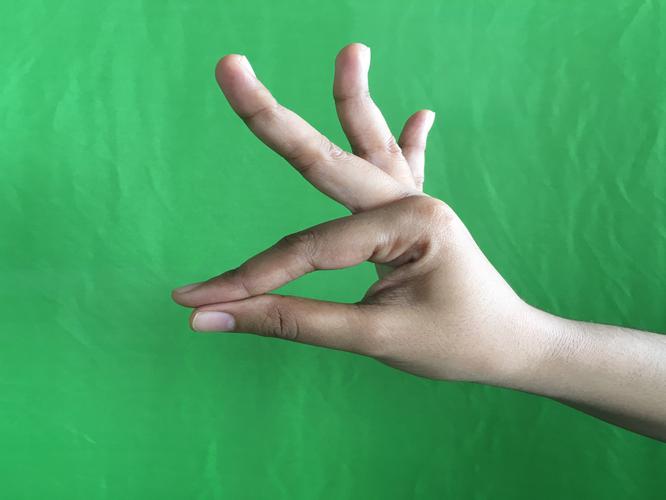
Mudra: Hamsasyam
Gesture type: single_hand